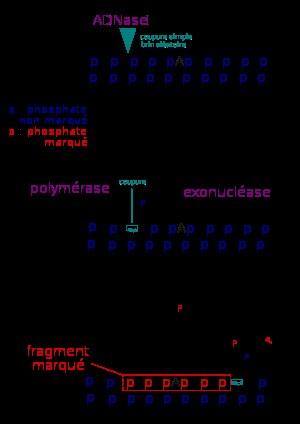
Il existe deux principales méthodes de marquage des acides nucléiques. L'une nécessite l'utilisation de monomères des acides nucléiques, les nucléotides, rendus radioactifs. Ceux-ci sont incorporés par la cellule dans les brins d'acides nucléiques néosynthétisés et les rendent radioactifs. L'autre se fait par le biais d'agents intercalants fluorescents. Ces éléments s'intercalent entre les bases des brins d'acides nucléiques, et les rendent ainsi fluorescents sous rayons UV.